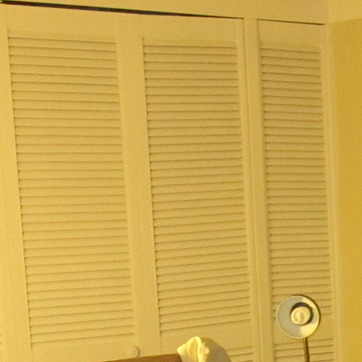
Material: painted